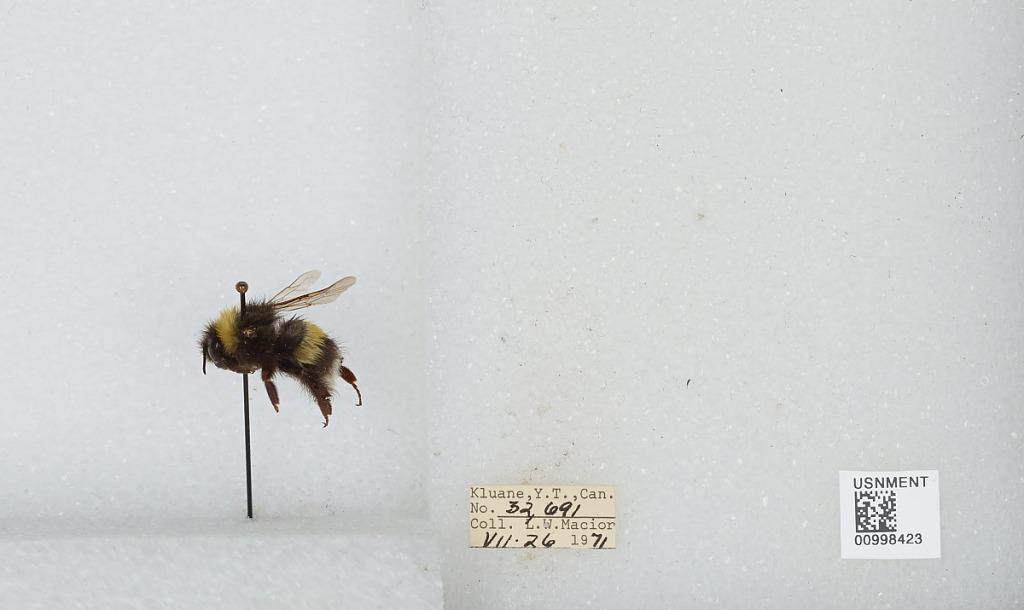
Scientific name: Bombus (Bombus) lucorum (Linnaeus)
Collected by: L. Macior
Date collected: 1971-7-26
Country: Canada
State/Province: Yukon Territory
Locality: Kluane
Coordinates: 60.75, -139.5